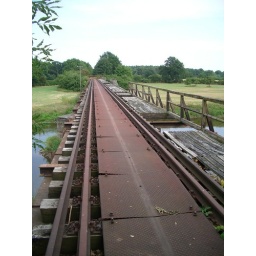
old cargo railroad bridge near Bothmer, Niedersachsen